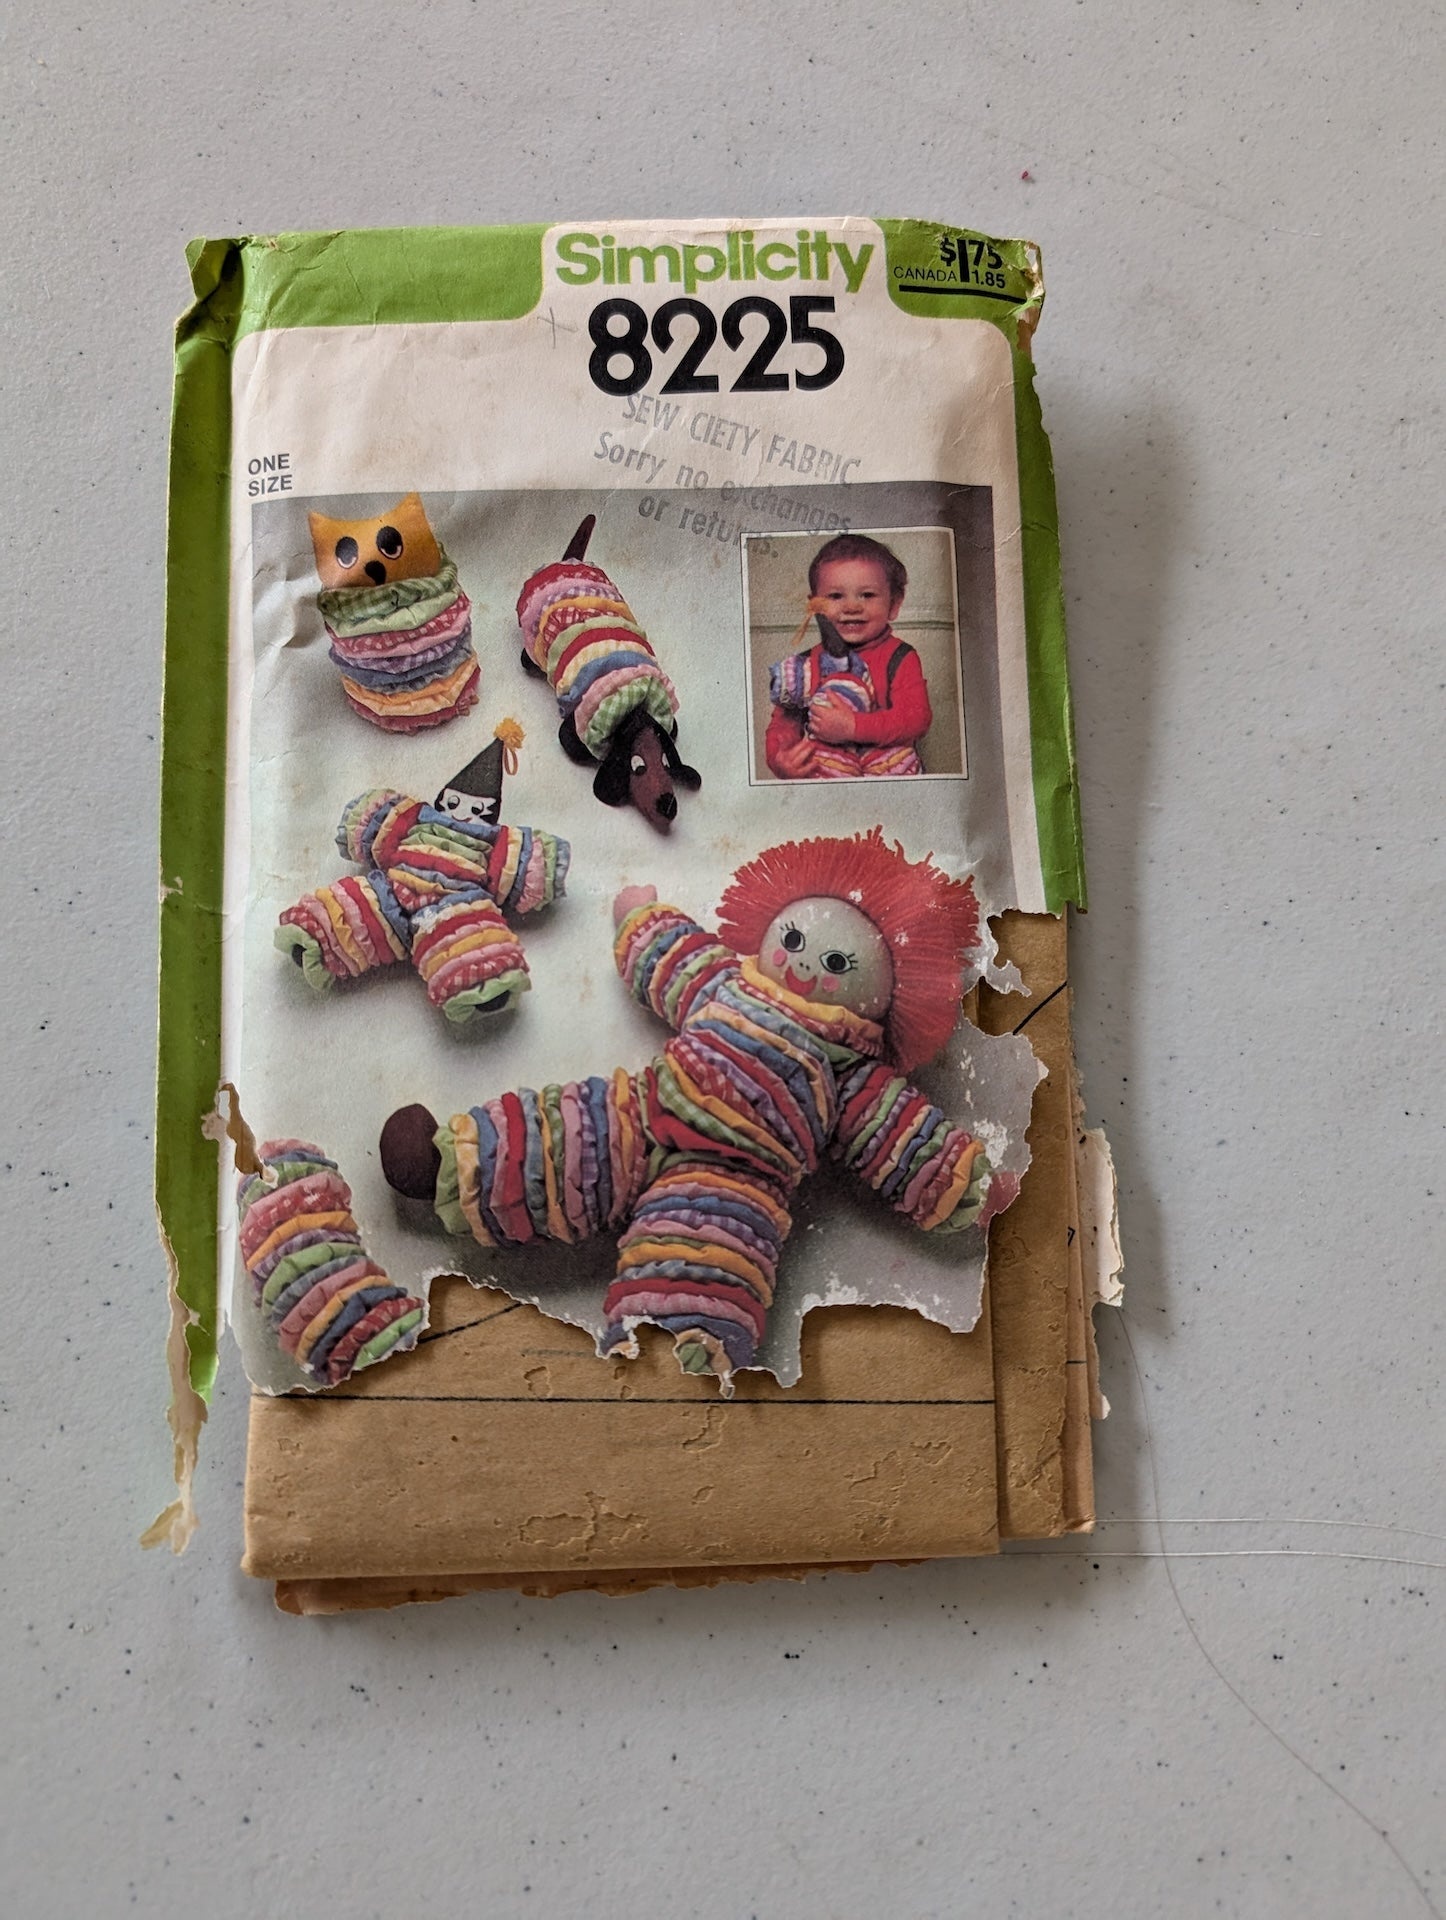
Simplicity 8225 STUFFED TOY YO-YO CLOWN OWL DOLLS Sewing Pattern(Sewing Pattern Vintage)
Simplicity 8225 STUFFED TOY YO-YO CLOWN OWL DOLLS Sewing Pattern(Sewing Pattern Vintage) Please reach out and message me if you have any questions about this item or would like additional information or photos. The product is second-hand or has been modified from the original condition as sold by the manufacturer. For example, the product shows wear or has been used before, the original packaging has been opened or is missing, or the product has been customized, repackaged, autographed, or otherwise modified from its original state. Unless otherwise explicitly stated in the description, the product is untested and operational status is unknown.
Brand: Merritt Island Curios
Category: Arts & Entertainment > Hobbies & Creative Arts > Arts & Crafts > Crafting Patterns & Molds > Sewing Patterns > Accessory Sewing Patterns